Orange Is the New Black season 5

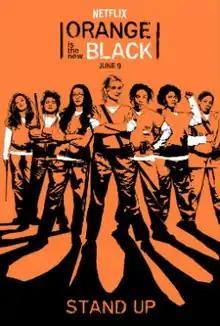
Promotional poster

The fifth season of the American comedy-drama television series "Orange Is the New Black" premiered on Netflix on June 9, 2017, at 12:00 am PST in multiple countries. It consists of thirteen episodes, each between 51 and 60 minutes. The series is based on Piper Kerman's memoir, "" (2010), about her experiences at FCI Danbury, a minimum-security federal prison. The series is created and adapted for television by Jenji Kohan.